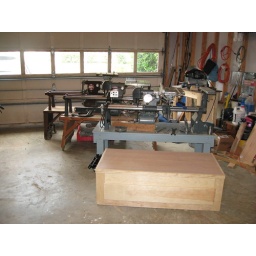
Storage cabinet for Shopsmith 10ER partsRolls under bench of restored machine